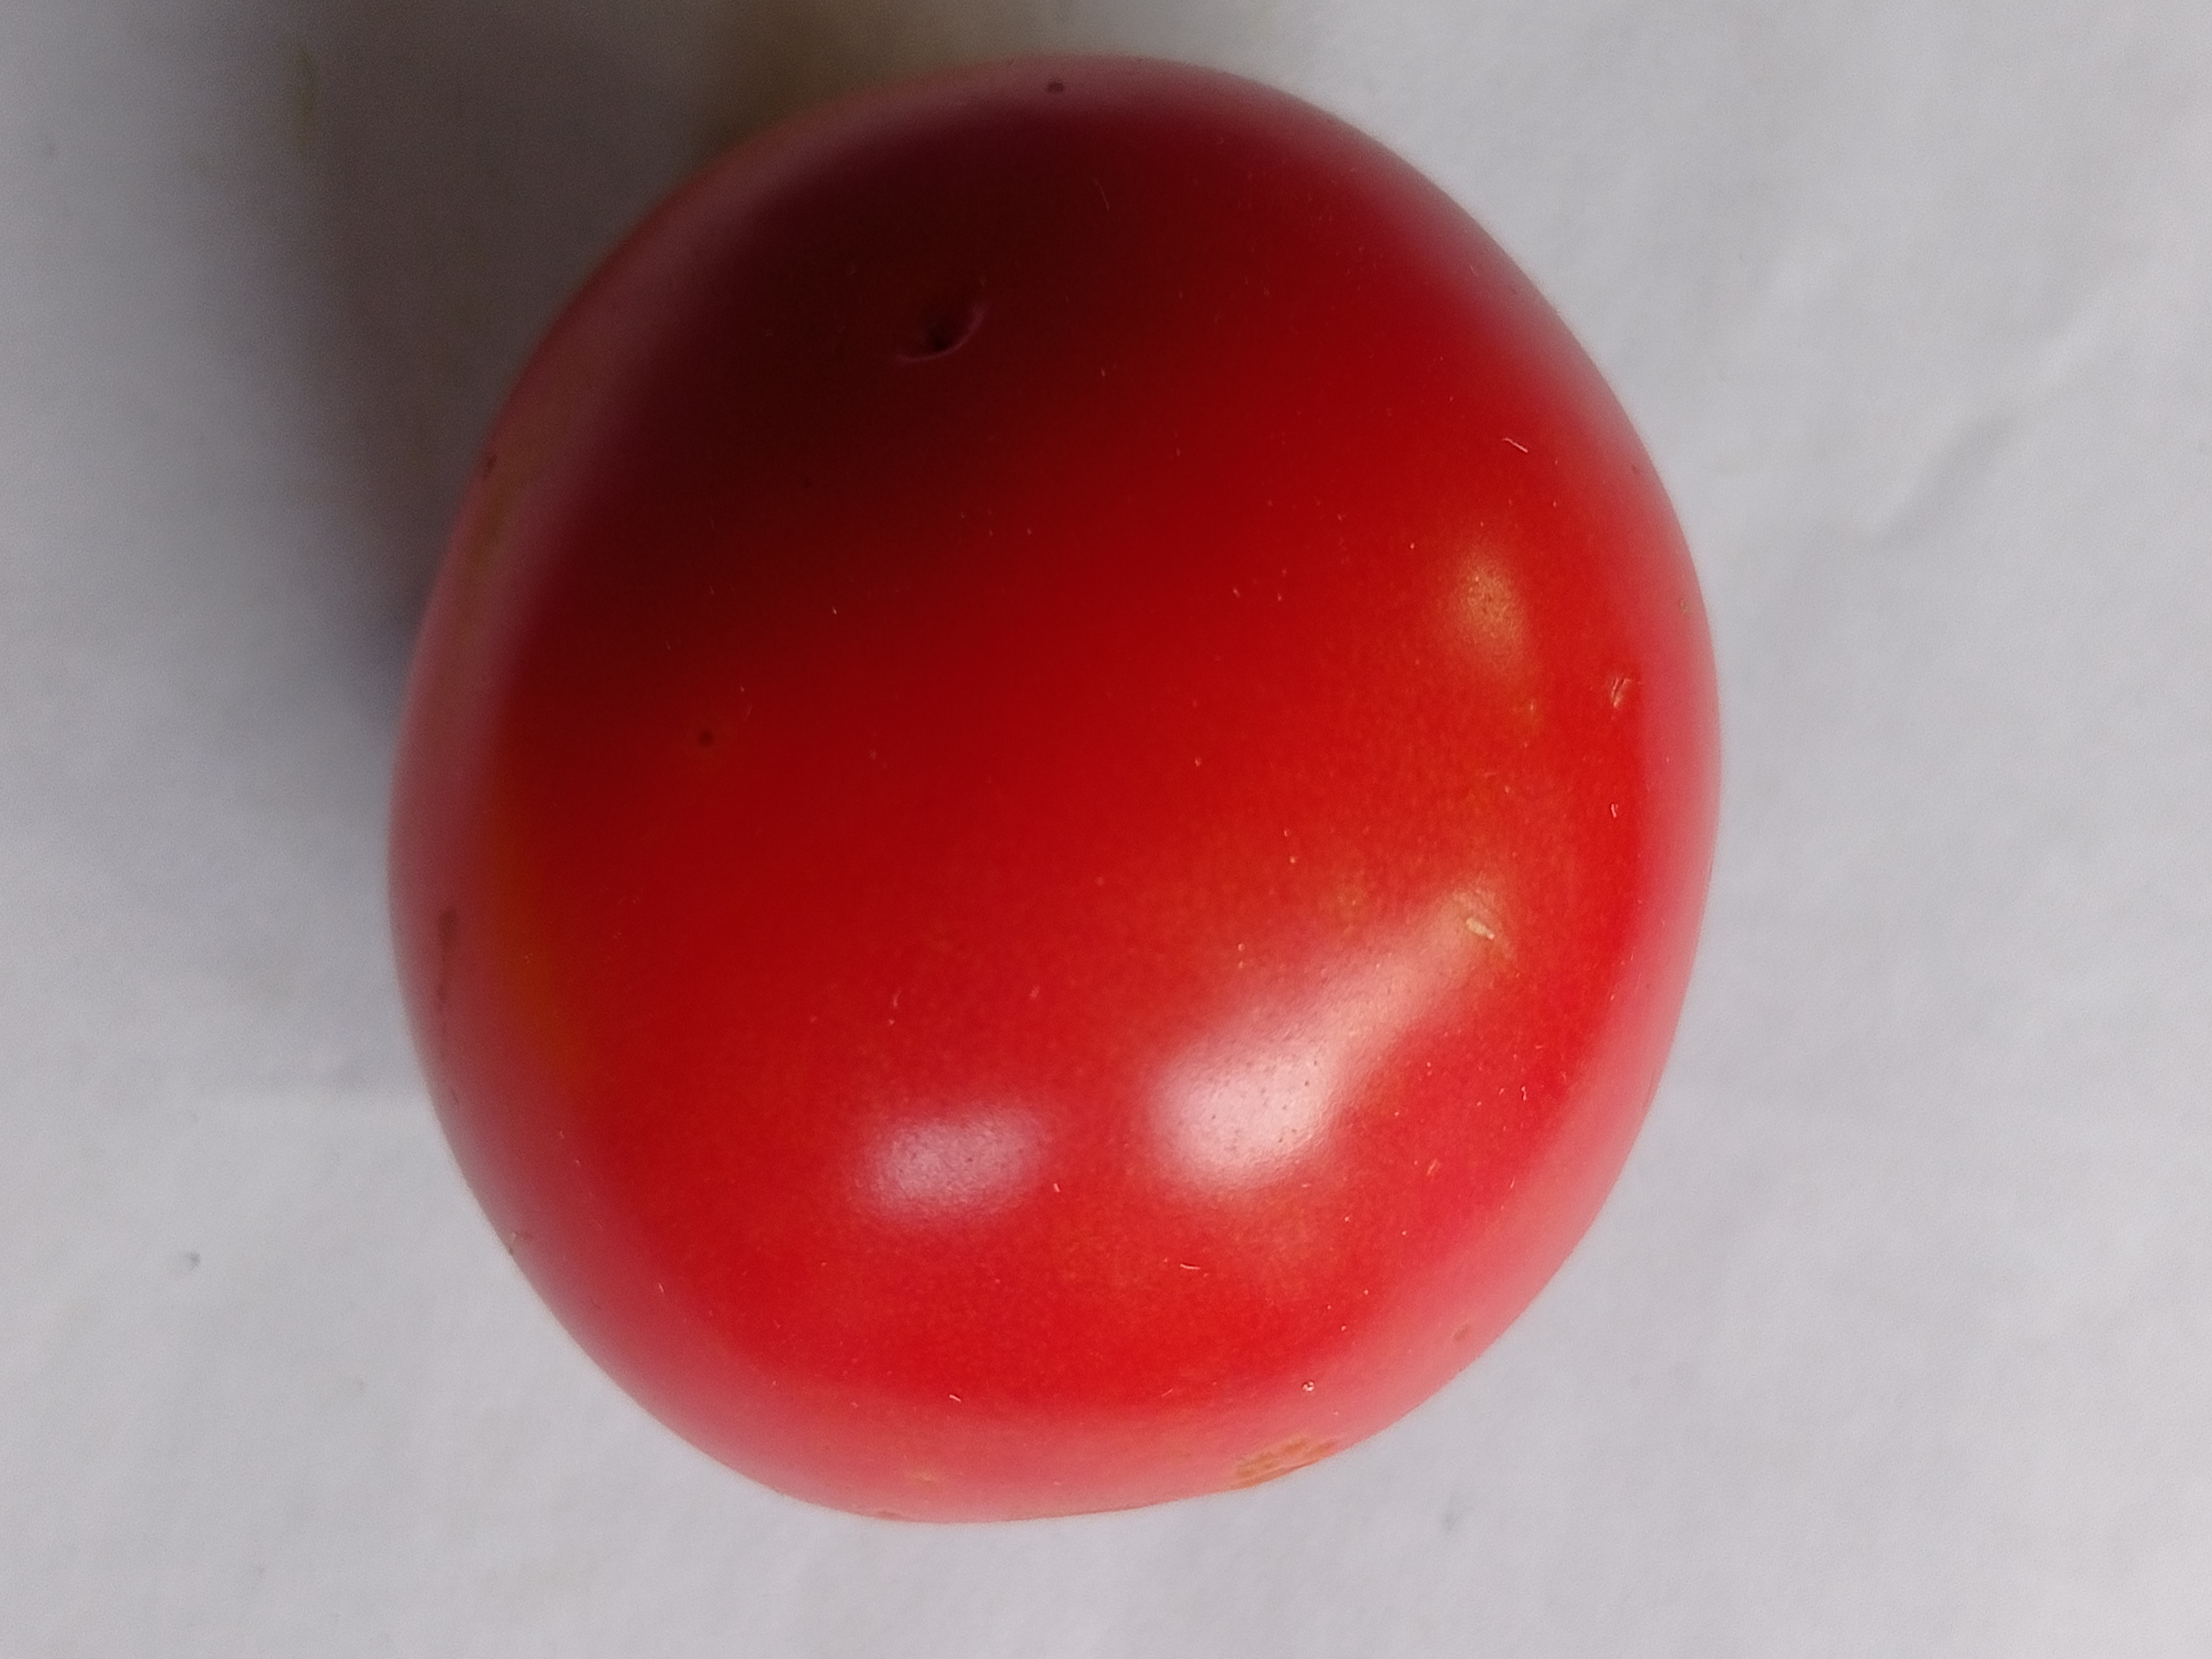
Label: Fresh